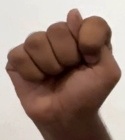
ASL sign: T